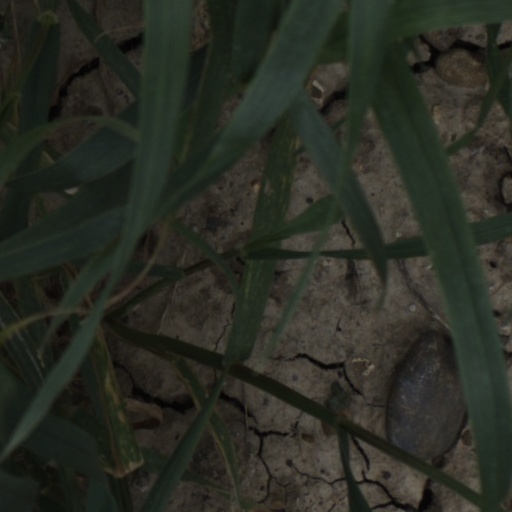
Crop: wheat